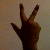
The image shows a hand gesture representing the number 3 in Indian Sign Language.